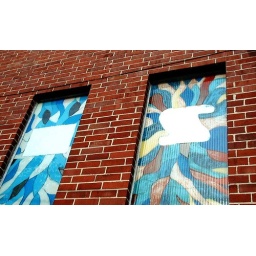
Windows painted in interesting and colorful patterns at an old Knights of Columbus building in downtown Kalamazoo.